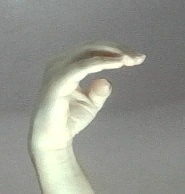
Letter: jeem